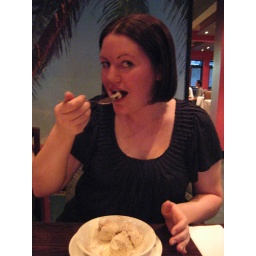
Emer enjoys a bowl of home made rum and raisin ice cream at the lord nelson pub in southwark